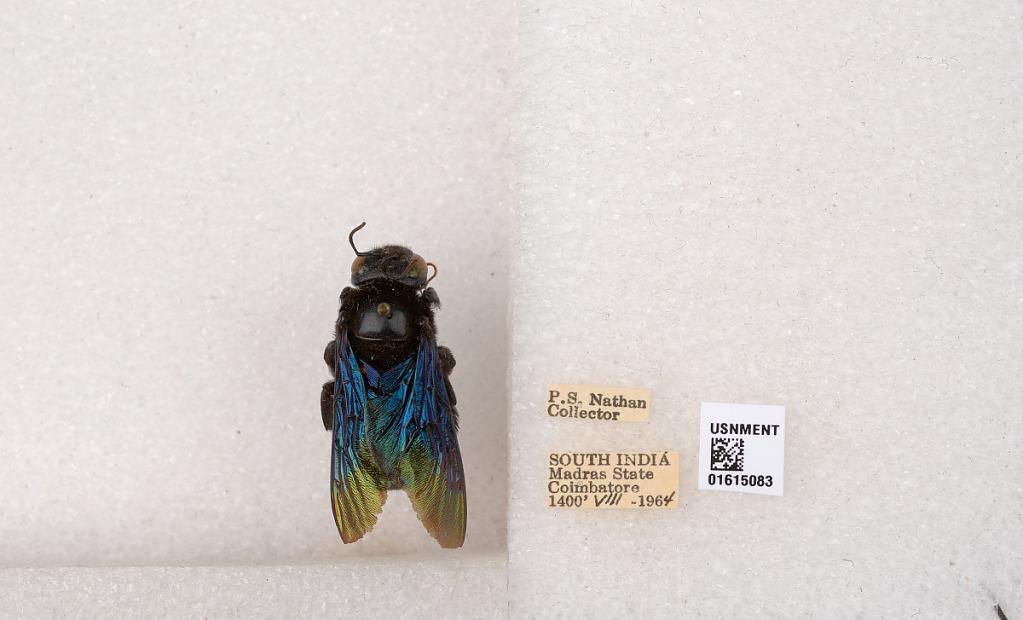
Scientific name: Xylocopa (Biluna) auripennis auripennis Lepeletier
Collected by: P. Nathan
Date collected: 1964-8-1
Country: India
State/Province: Tamil Nadu
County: Coimbatore
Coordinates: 10.9955, 76.9034